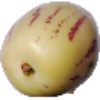
Label: pepino